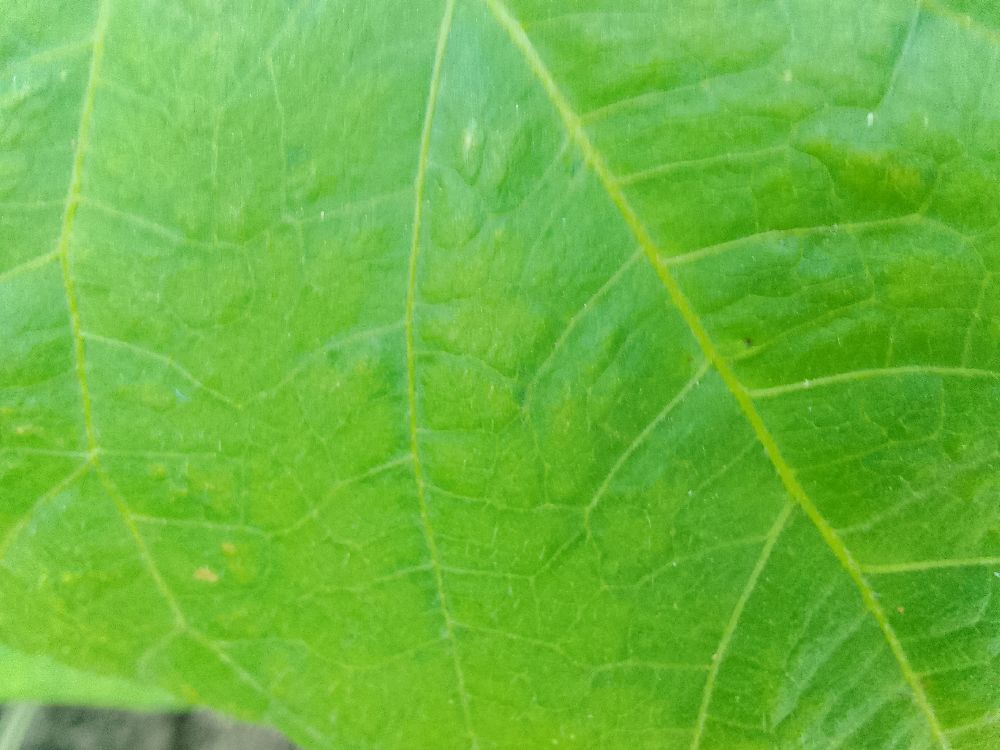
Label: healthy